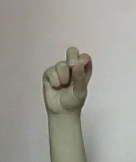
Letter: gaaf